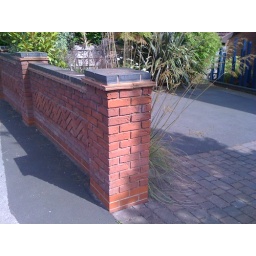
Blue brick topped wall to the front of a house in Dorridge with herringbone detail to a central panel